The Hot Kid

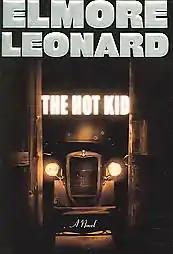
"The Hot Kid" by Elmore Leonard (book cover)

This fictional story is set during The Great Depression and follows the career of Carl (Carlos) Webster, a crack shot, well respected, and mannerful lawman who killed his first criminal, aged 15. The reader follows Carlos' career as he begins a long dance of death with Jack Belmont, an ambitious criminal who wants to become public enemy number one. The story follows other characters like Louly Brown, a woman who loves Carlos, but wants to be known as Pretty Boy Floyd's gal. There's also writer Tony Antonelli, of "True Detective" magazine, who wants to write like a pro, and wishes Elodie, a gal he likes, wasn't a whore. The novel is full of grade-A action and violence perpetrated through criminals, lawmen, Tommy guns, bank robberies, hot cars, all falling against the backdrop of Prohibition.